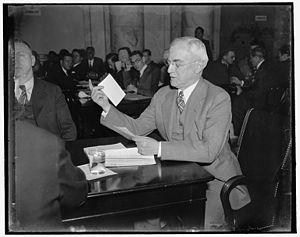
Edward Samuel Corwin est né le 19 janvier 1878 et est mort le 23 avril 1963. Il a été président de l'American Political Science Association.